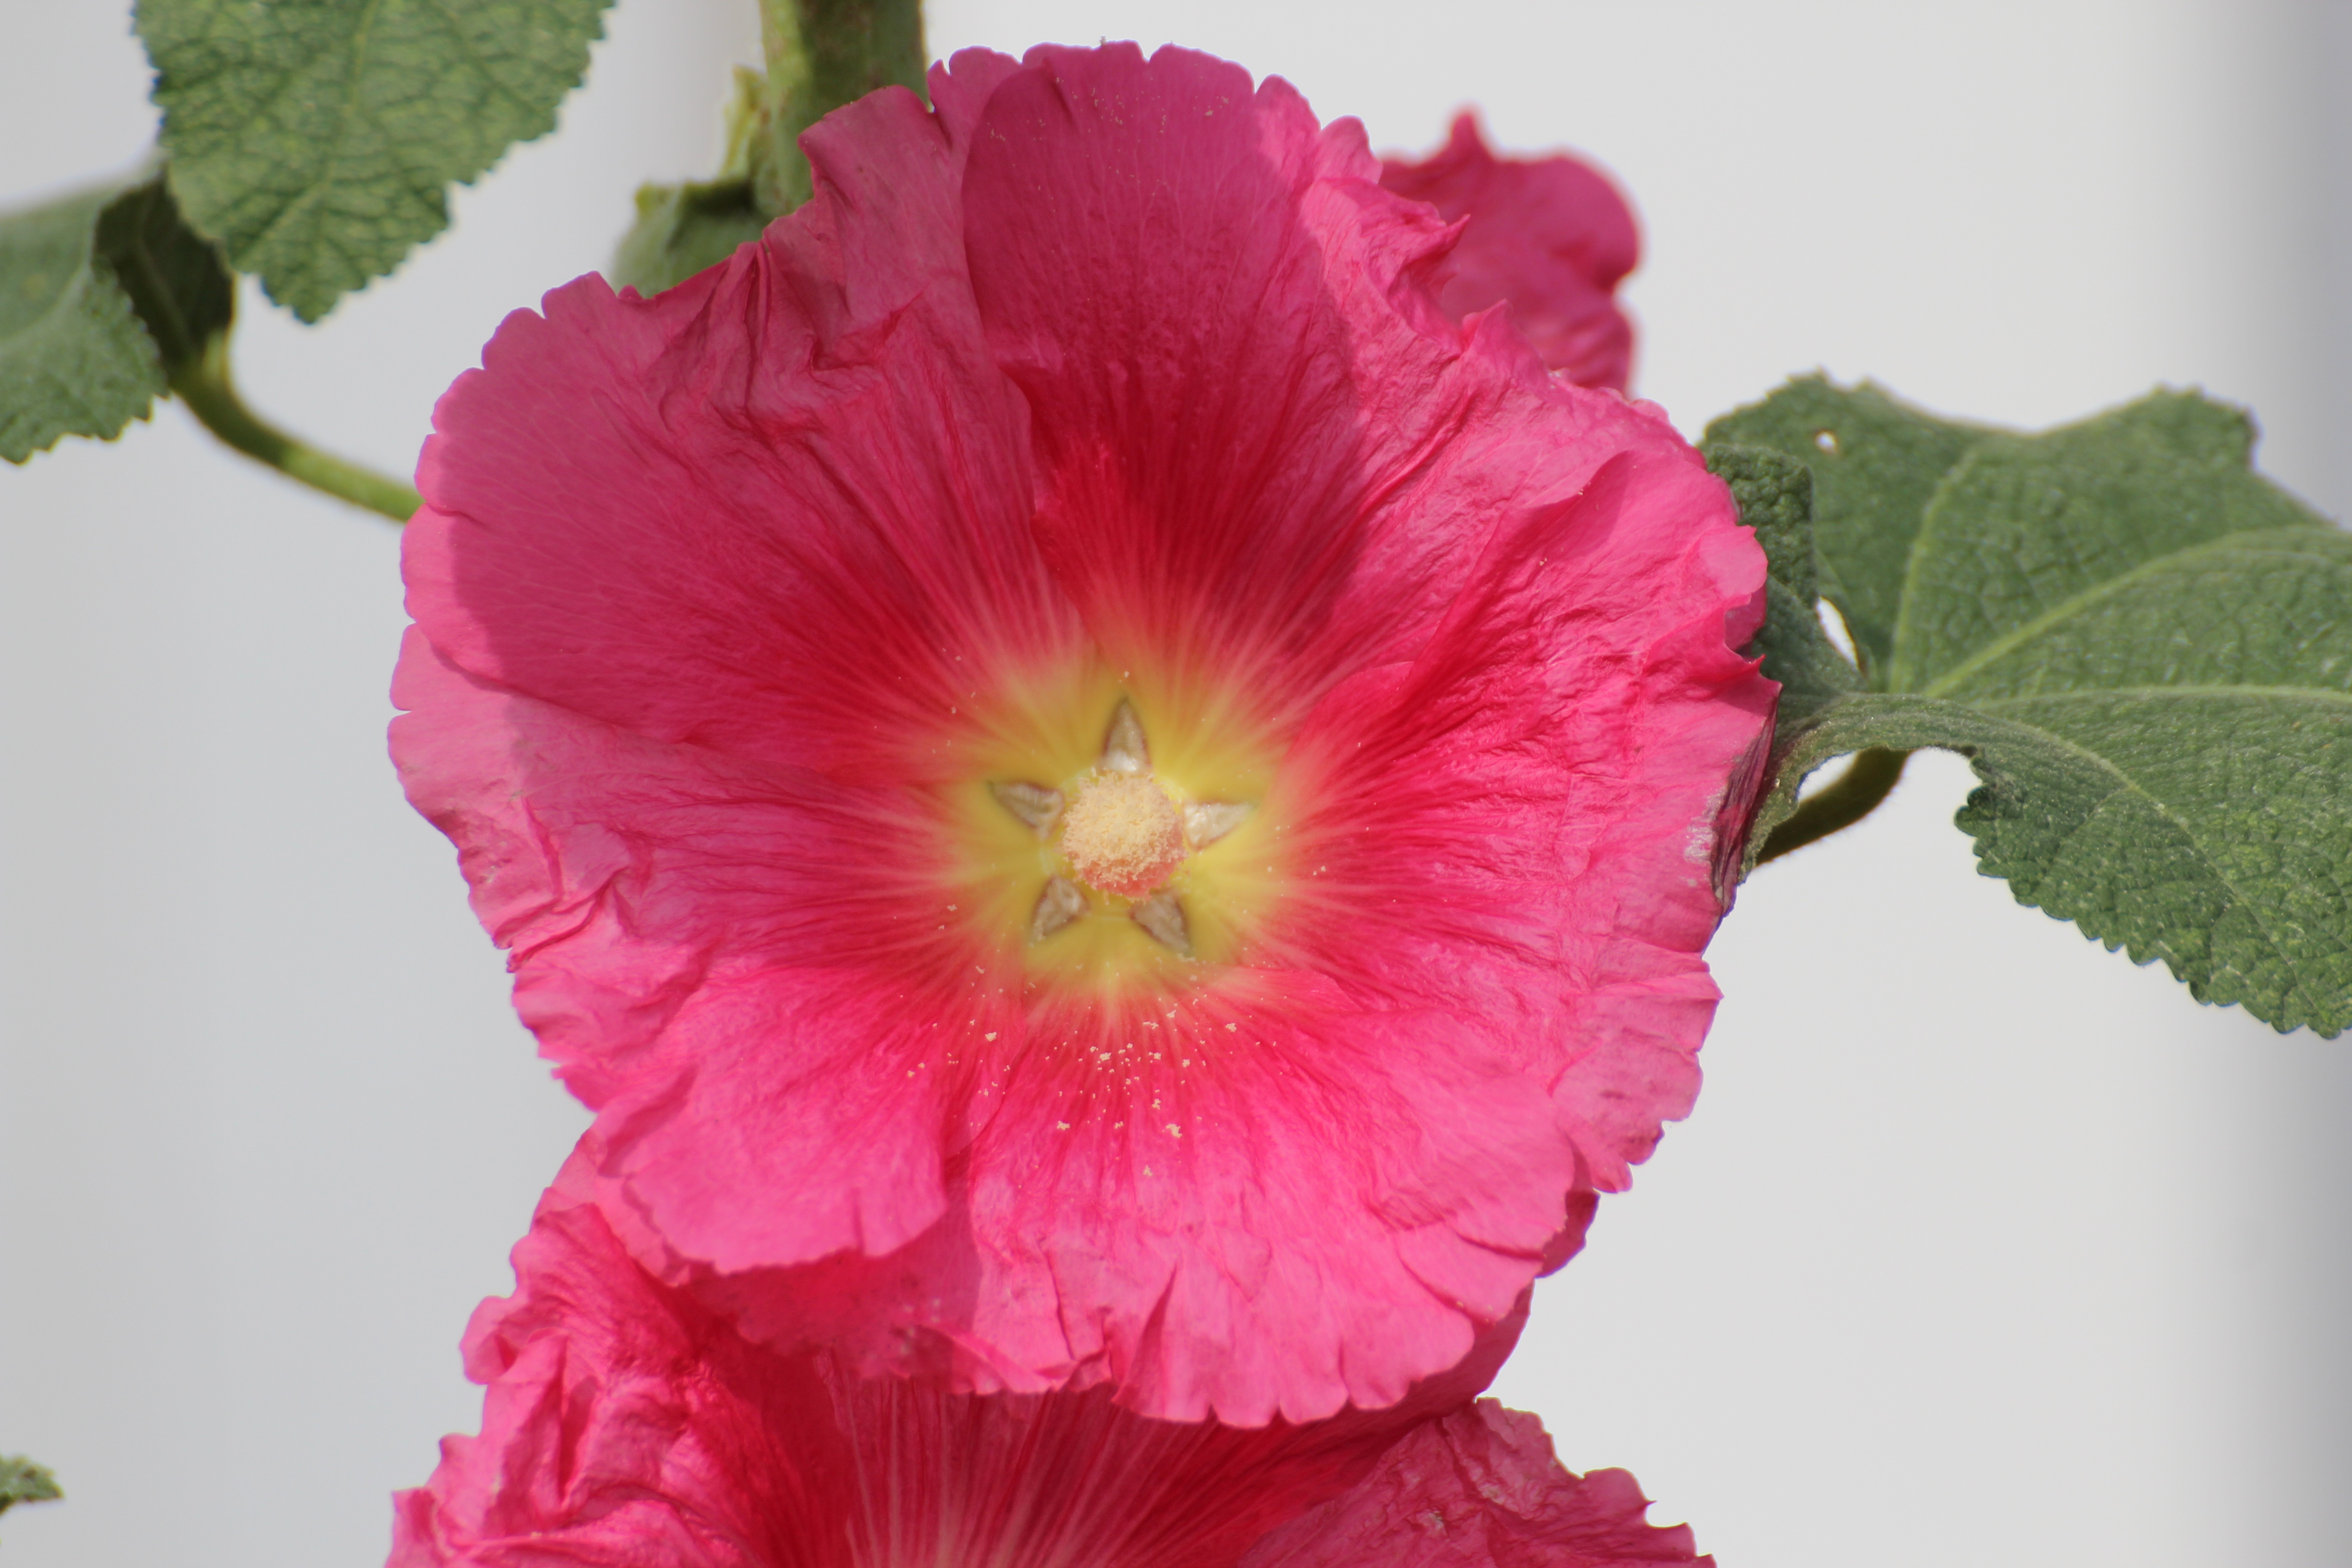
nature, blossom, plant, flower, petal, bloom, garden, pink, flora, flowers, hibiscus, hollyhock, malvales, hollyhocks, macro photography, ornamental plant, garden plant, flowering plant, mallow, stock rose, baby rose, alcea rosea, poplar rose, stock rose garden, althaea rosea, land plant